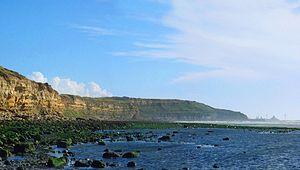
Pointe de la crèche, Wimereux (Pas-de-Calais) http://aascalys.free.fr
Wimereux est une commune française située dans le département du Pas-de-Calais en région Hauts-de-France.